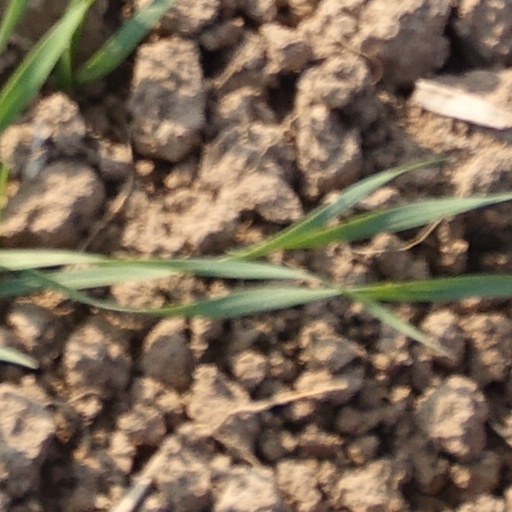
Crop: wheat